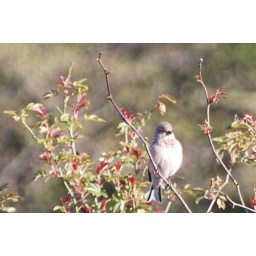
Taken near to St. Albans, Hertfordshire. This female linnet was a long distance away perched on a rose bush.